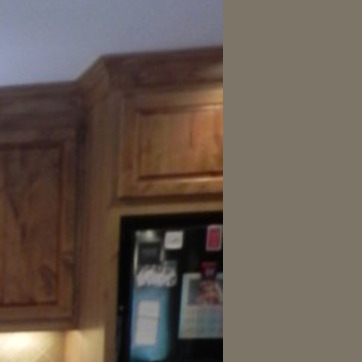
Material: wood